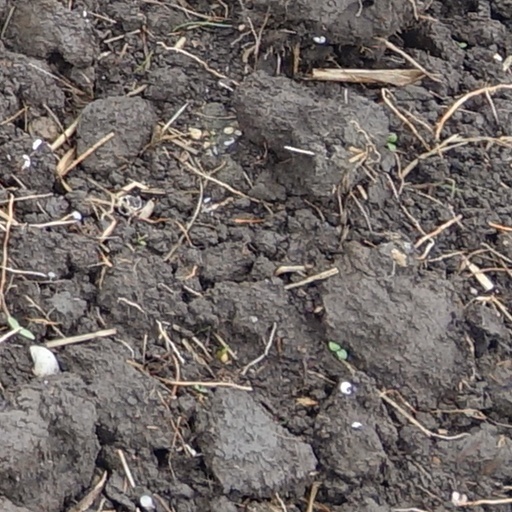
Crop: wheat